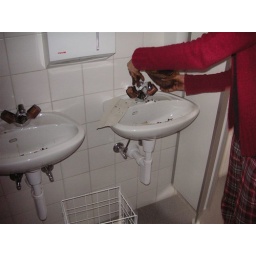
Coffee grinds in the sink make the bathroom fresh